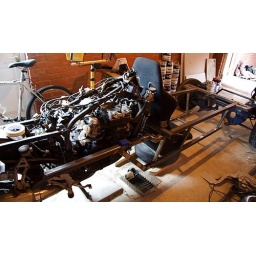
Frame around bike with seat back